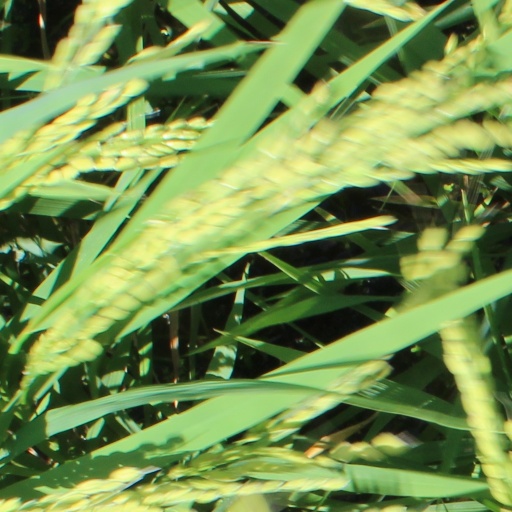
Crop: rice